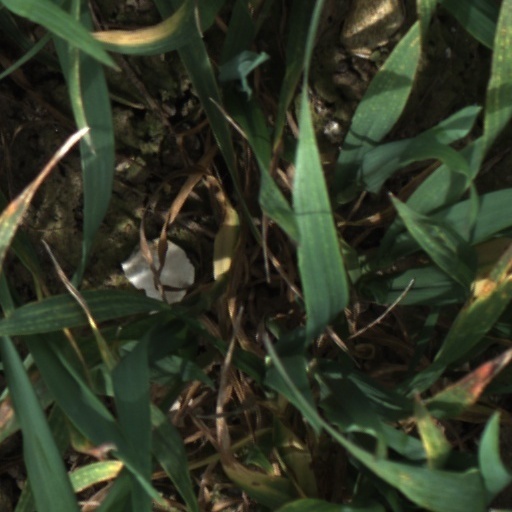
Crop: wheat